Niels Hemmingsens Gade 32

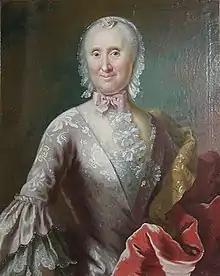
Elisabeth Andersdatter Kall, née Wøldike.

At the time of the 1787 census, Skibsted's building was home to a total of 35 residents in five households. Skivsted resided in one of the apartments with his wife Magrete Cathrine Porth, their three children (aged one to nine), a brewer, a brewer's apprentice, a caretaker, a coachman, a male servant and three maids. His brother Poul Skibsted, a Supreme Court attorney, resided in another apartment with his wife Christine Magdalene Olivarius, their four children (aged one to nine), two male servants and three maids. Elisabeth Andersdatter Kall (née Wøldike, 1721–1791), widow of filolofist and former rector of Copenhagen University Johan Christian Kall, resided in the building with her 21-year-old daughter Cathrina and two maids. Nicolay Døllner /1750-1840), auditor of the Greenland Trading Department as well as the Iceland, Telemark and FFaroese Trading Company, resided in the third apartment with three lodgers. Michel Anoerten, a beer seller ("øltapper"), resided in the building with his wife Karen Magrethe and four lodgers.